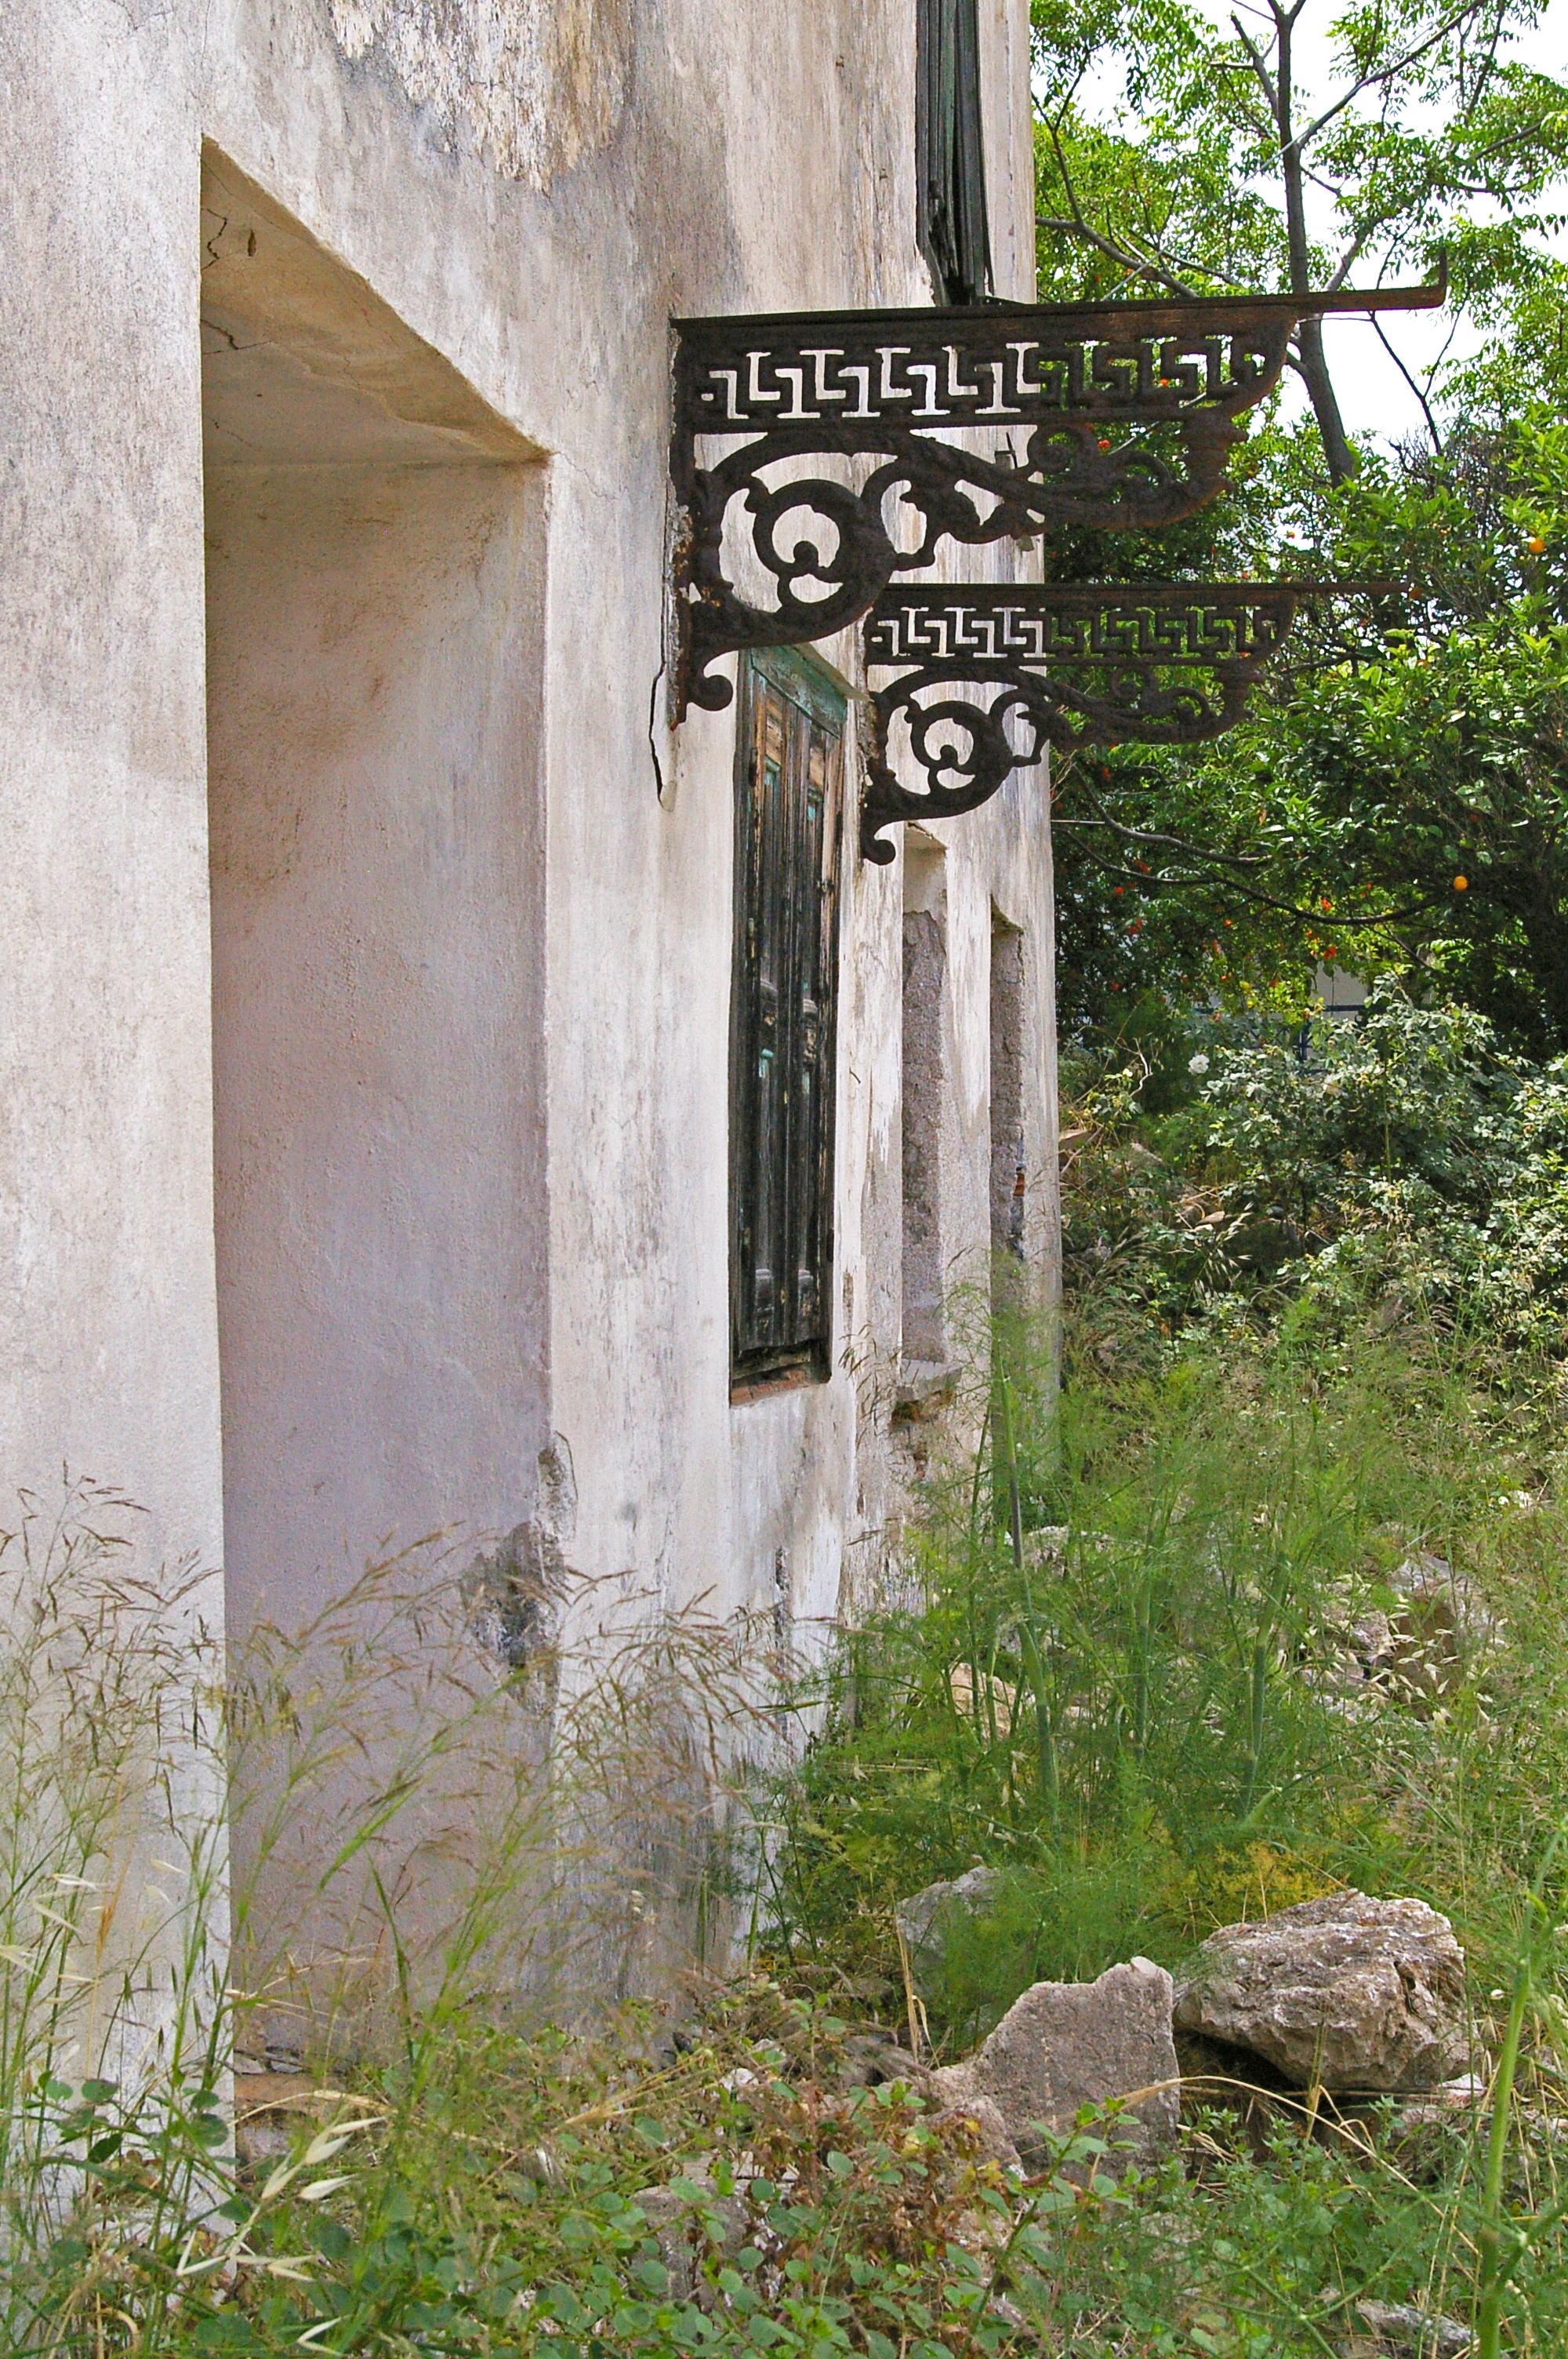
water, nature, architecture, window, building, old, home, wall, summer, holiday, romantic, facade, decay, ruin, old building, ornament, old house, art, ruins, greece, input, house entrance, historically, leave, masonry, ornaments, lapsed, old window, hauswand, housewife, run down, window decorations, fishing village, ironwork, samos, ancient history, verwuchert